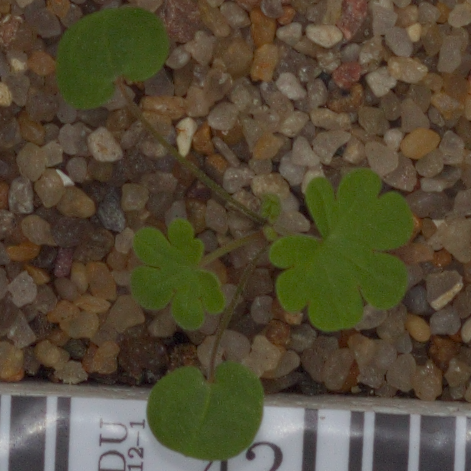
Label: smallflowered_cranesbill